Irena Stefoska

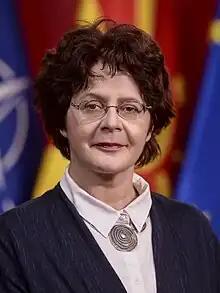
Stefoska in 2020

Irena Stefoska (born 16 September 1967 in Skopje) is a Macedonian historian and politician. She has been a Member of Parliament of North Macedonia (2016–2020) and was Minister of Culture from 2020 to 2022, when her successor was ).